List of birds of South America

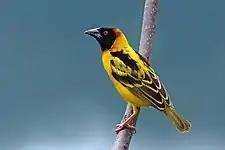
Village weaver

Order: PasseriformesFamily: Melanopareiidae